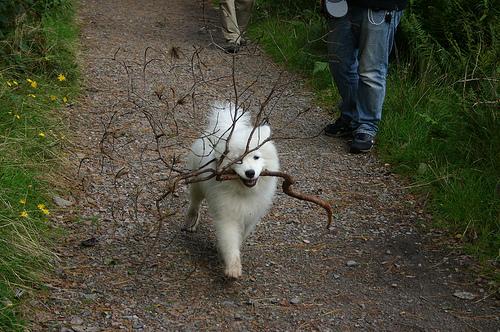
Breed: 2192-n000088-Samoyed